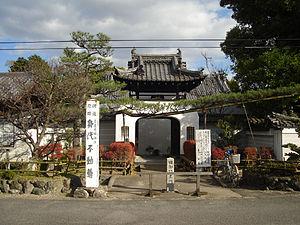
Le temple Hōjū est un temple bouddhiste de Kyōto qui fut, à une époque, la résidence de l'empereur retiré Go-Shirakawa.